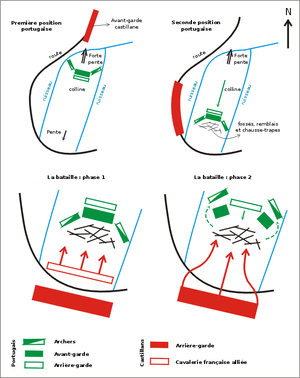
Bataille d'Aljubarrota (14 août 1385) entre les portugais et l'armée castillane.
La bataille d'Aljubarrota se déroule l'après-midi du 14 août 1385, entre les troupes portugaises aidées de renforts anglais, commandées par Jean Iᵉʳ de Portugal et D. Nuno Álvares Pereira, et l'armée de Jean Iᵉʳ de Castille renforcée par un important contingent de chevaliers français.